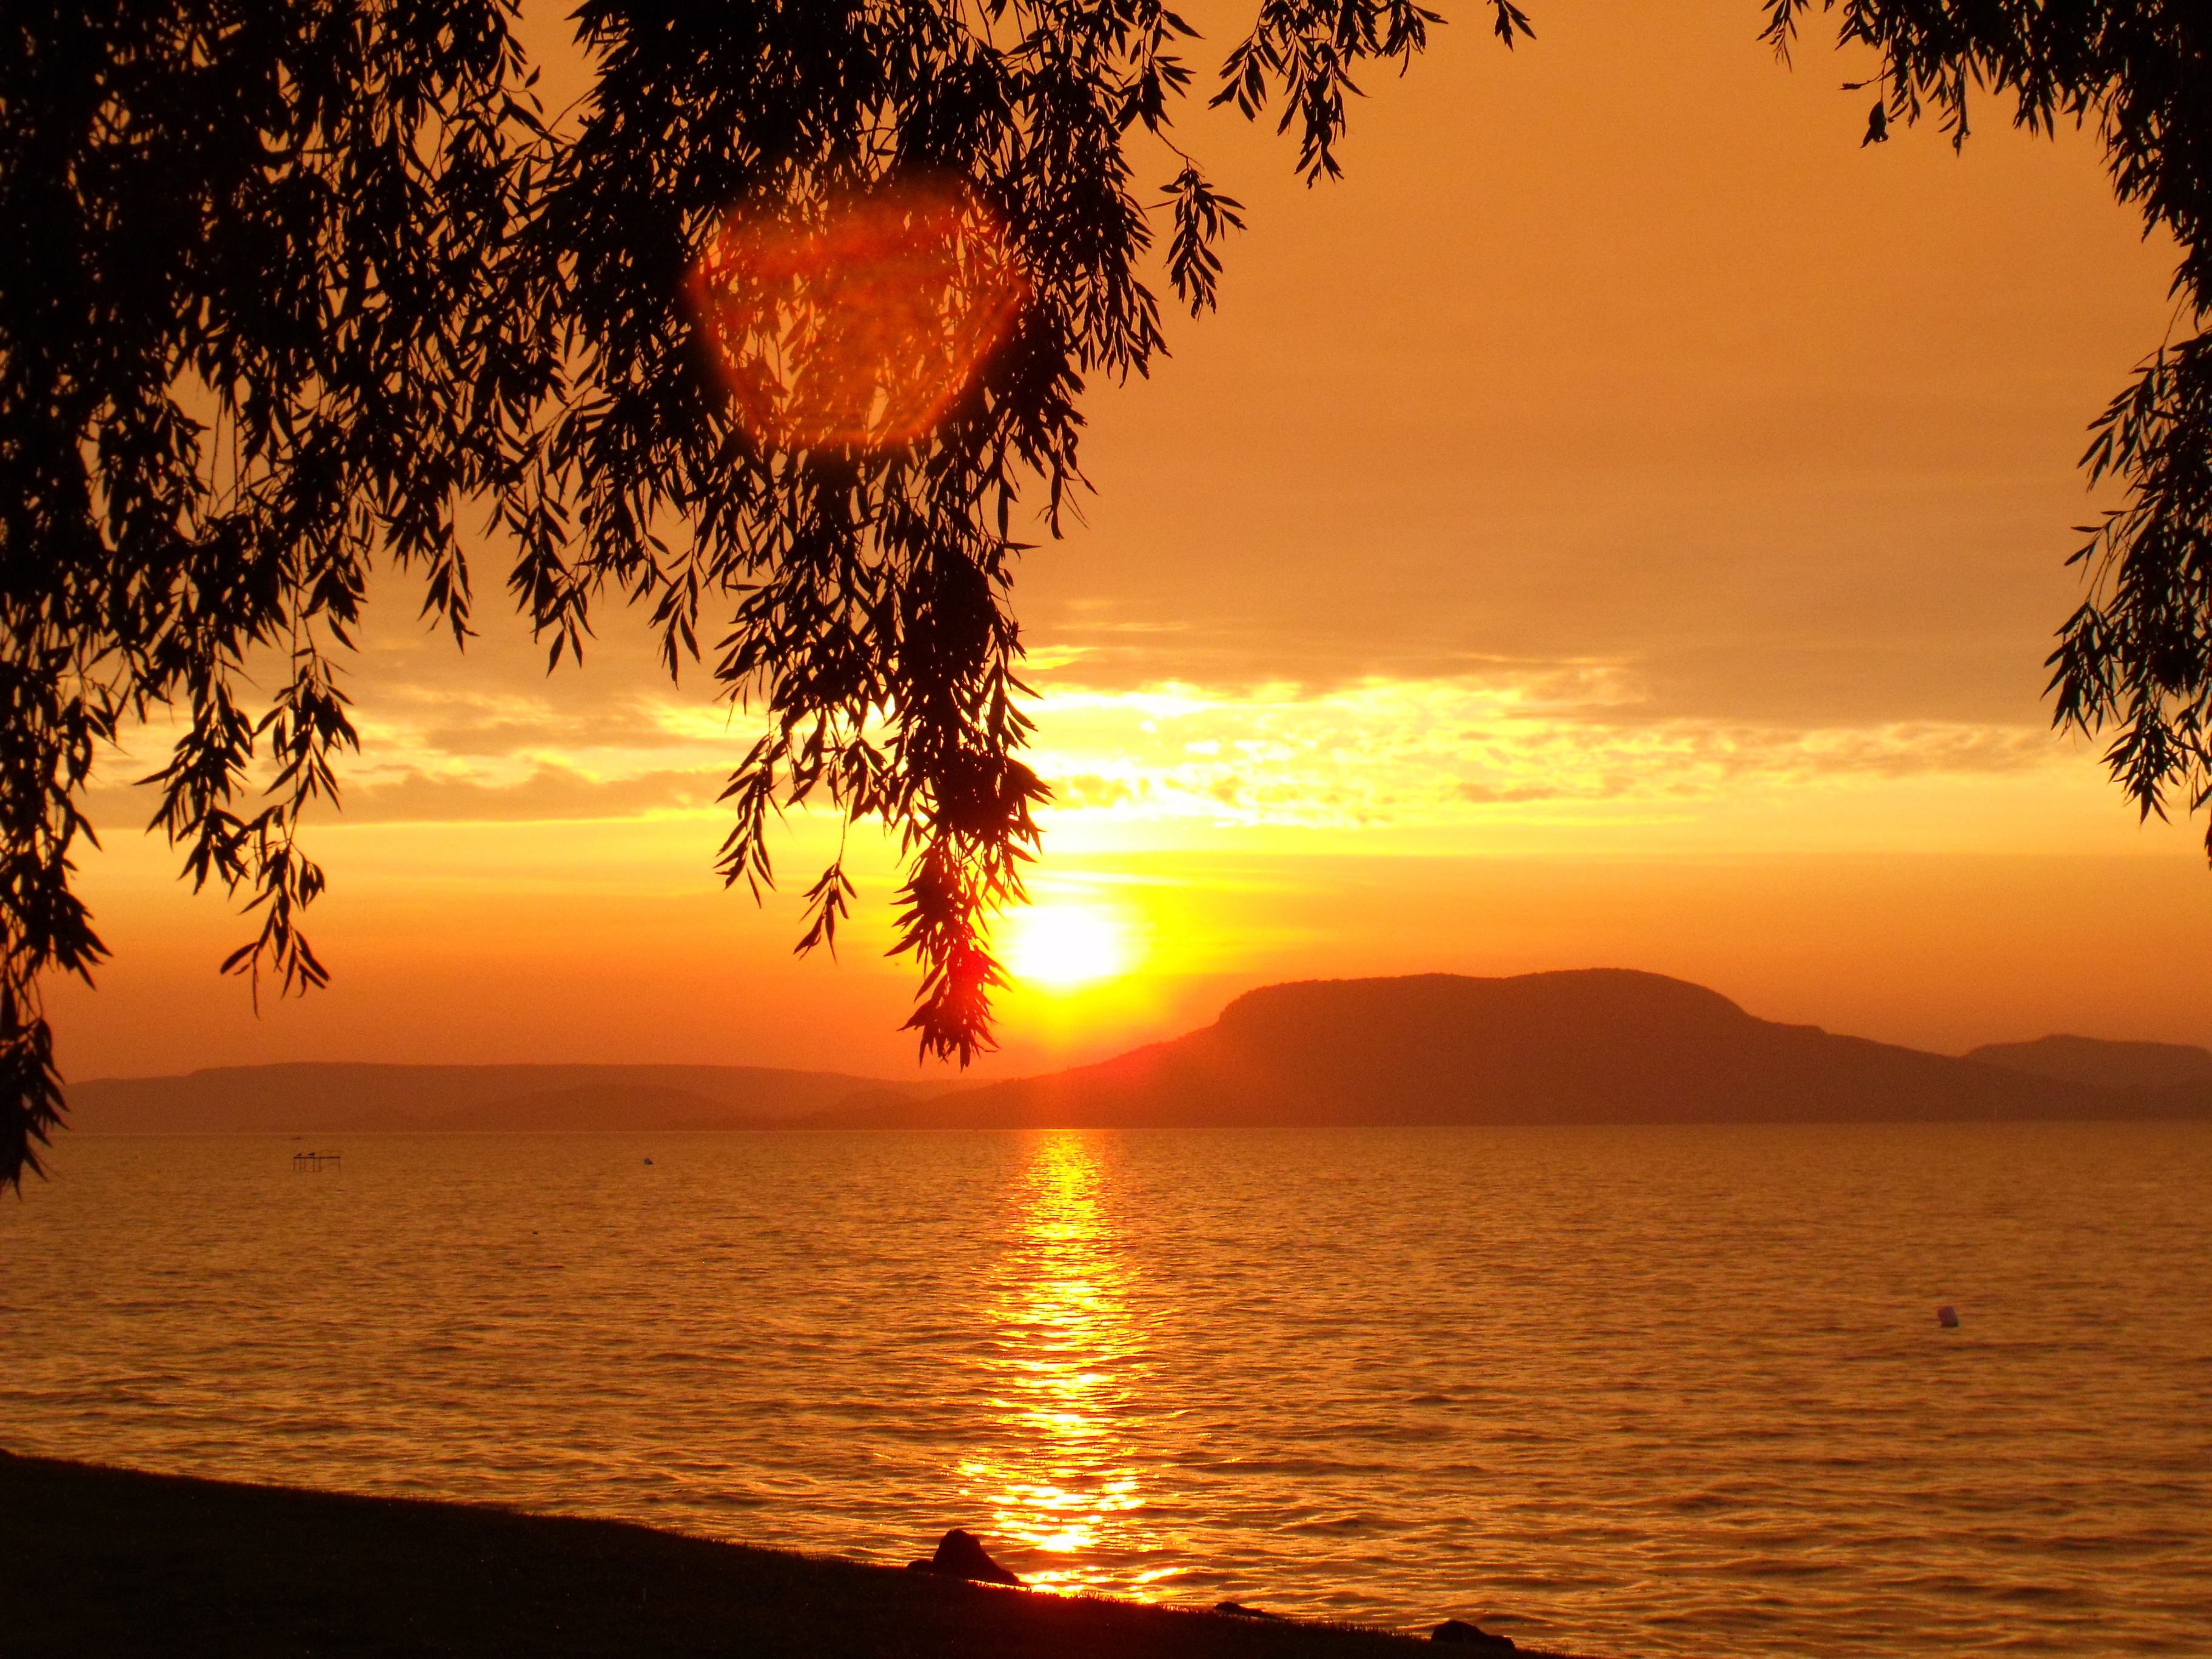
sea, horizon, sun, sunrise, sunset, sunlight, morning, dawn, dusk, evening, afterglow, aranyh d, badacsony